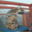
Label: cat